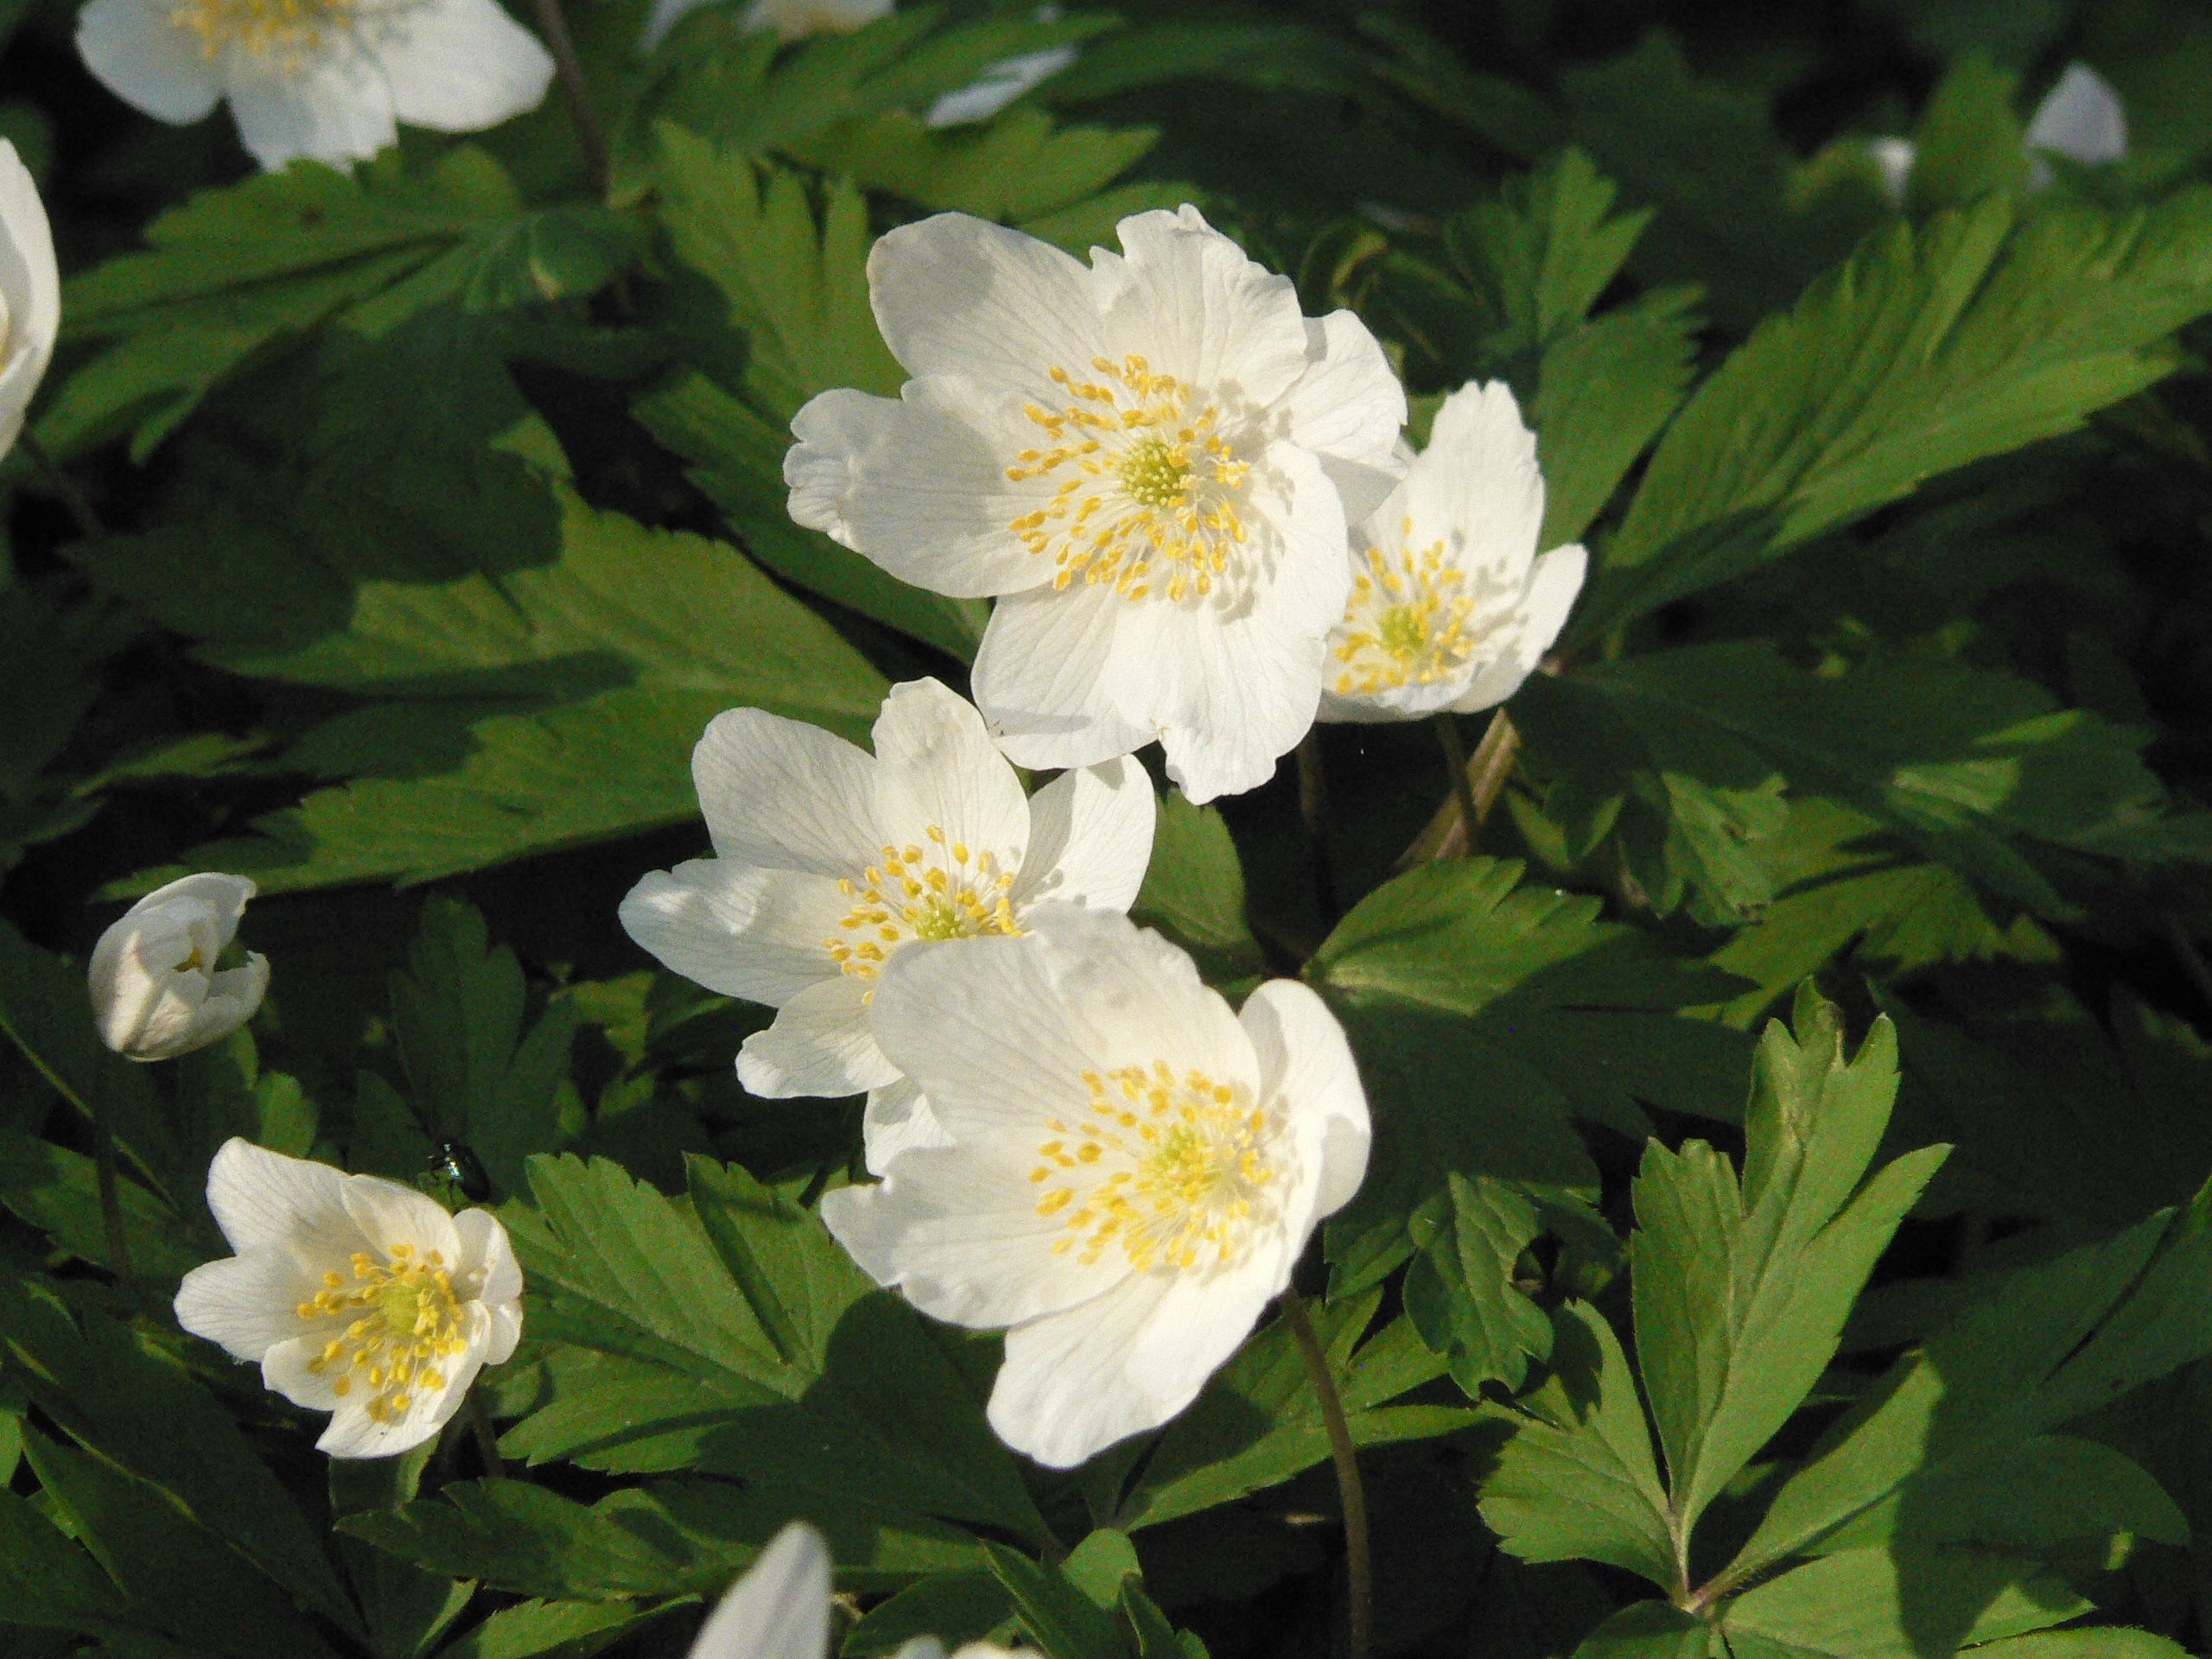
nature, forest, blossom, plant, wood, flower, petal, rose, spring, green, botany, flora, wild flower, flowers, anemone, flowering, peony, flowering plant, rose family, burnet rose, land plant, rosa rubiginosa, multiflora rose